Muhammad Ali Madali

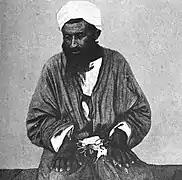
Dūkchī-Īshān

Muhammad Ali Madali (also known as Dukchi Eshon in Uzbek language or "Iyikchi Eshen" in Kyrgyz) was an īshān of the Naqshbandi Sufi order, who led an 1898 revolt against Russian domination, centred in the town of Andijan (in modern Uzbekistan).